CTB v News Group Newspapers Ltd

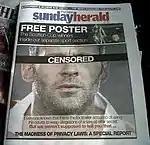
The "Sunday Herald" front page on 22 May 2011.

On 22 May 2011, the "Sunday Herald", a Scottish newspaper, published a thinly-disguised photograph of Ryan Giggs on its front page, with the word "CENSORED" covering his eyes. The paper added in its editorial column, "Today we identify the footballer whose name has been linked to a court superinjunction by thousands of postings on Twitter. Why? Because we believe it is unsustainable that the law can be used to prevent newspapers from publishing information that readers can access on the internet at the click of a mouse." The "Sunday Herald" also stated: "We should point out immediately that we are not accusing the footballer concerned of any misdeed. Whether the allegations against him are true or not has no relevance to this debate. The issue is one of freedom of information and of a growing argument in favour of more restrictive privacy laws."